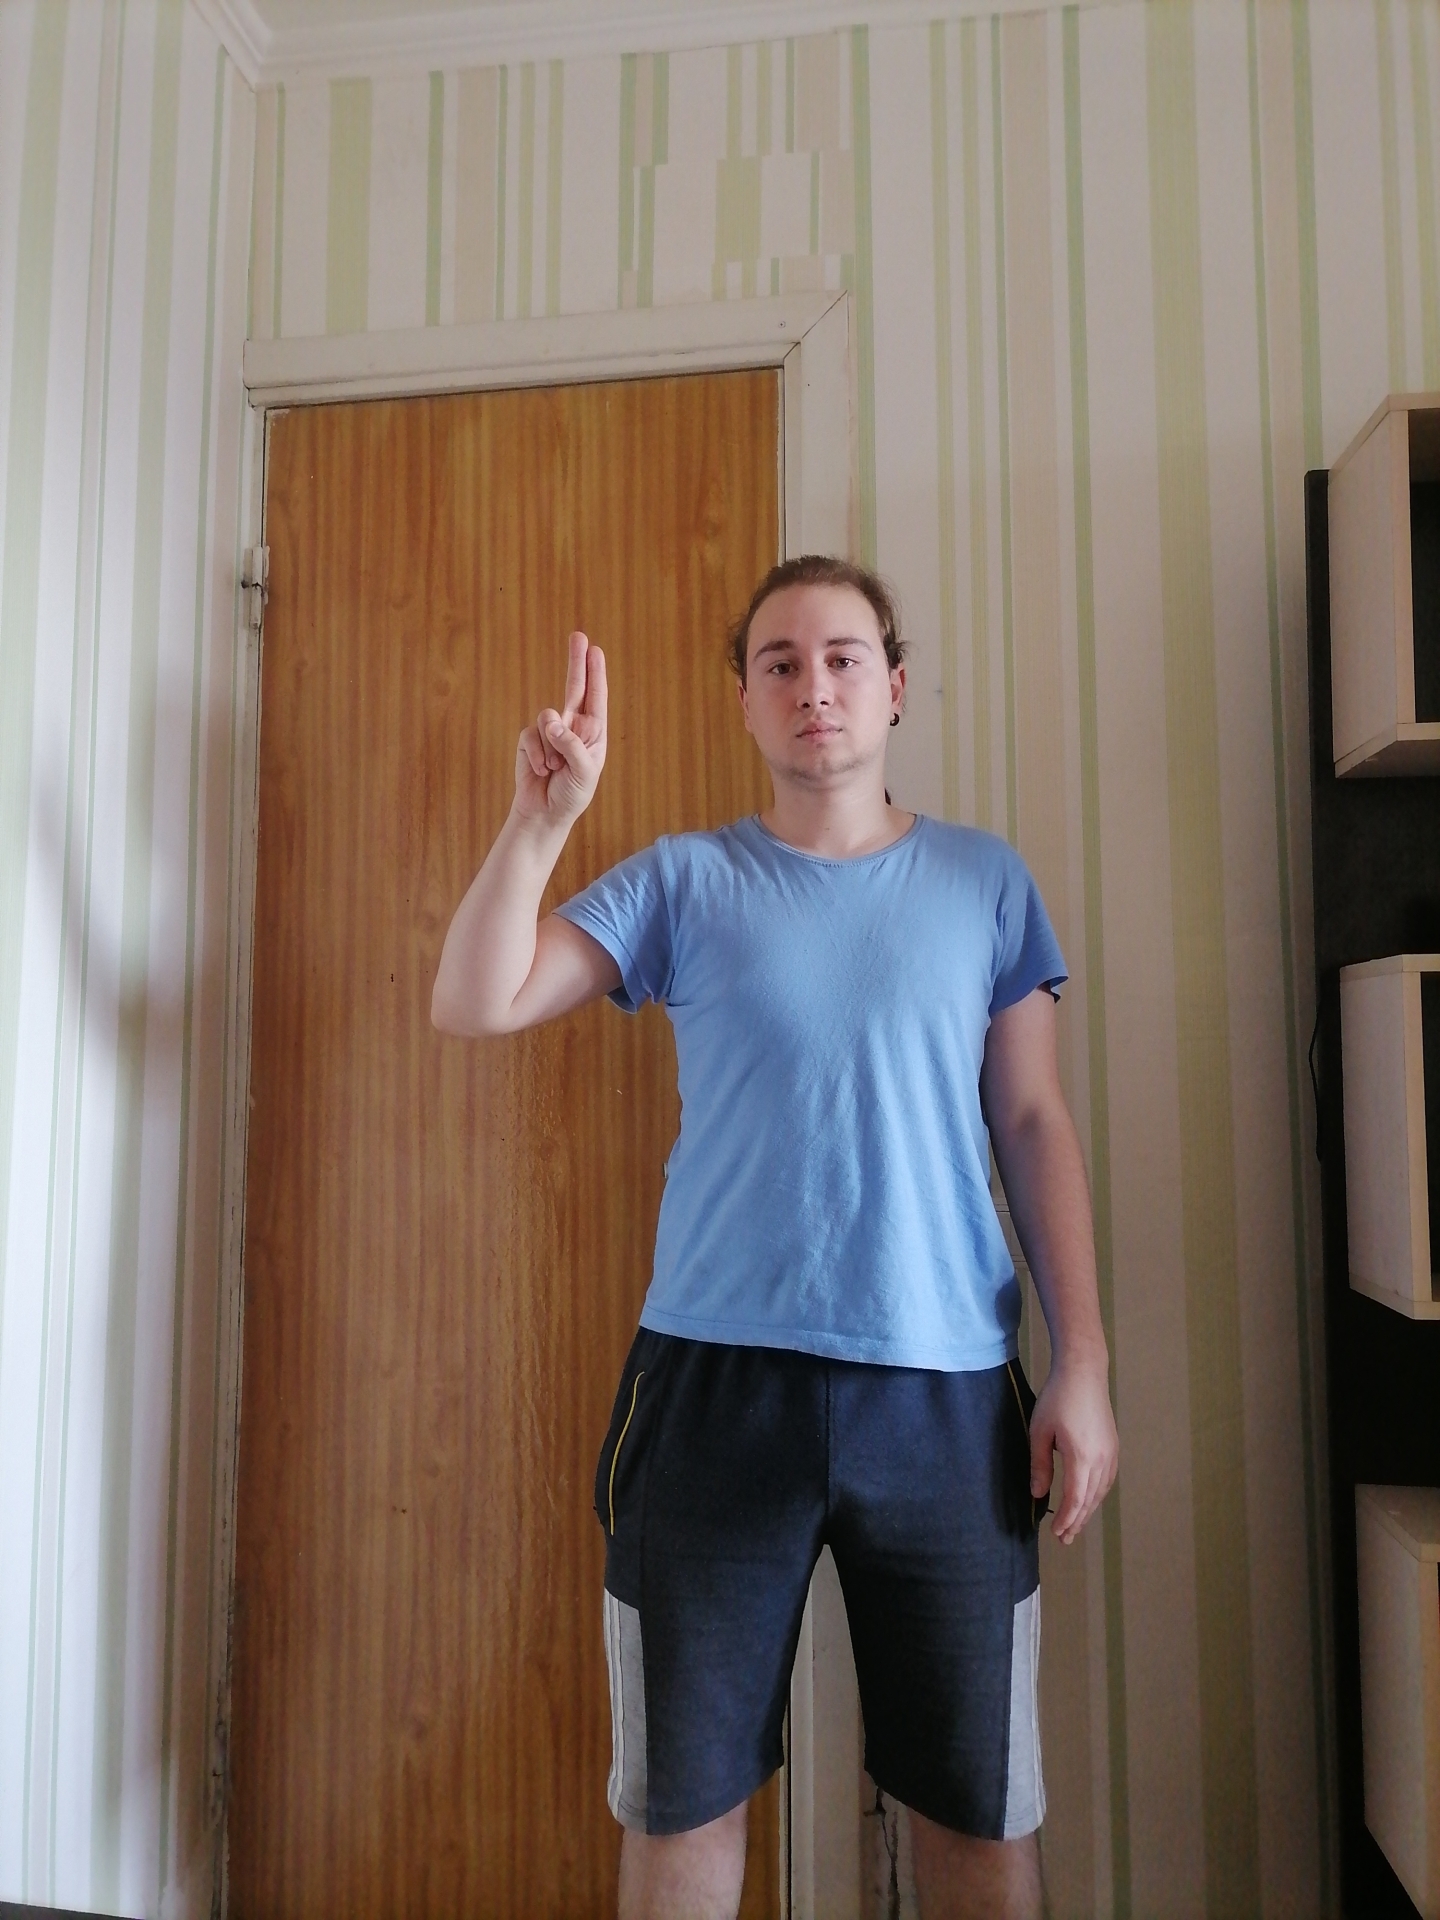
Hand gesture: two_up